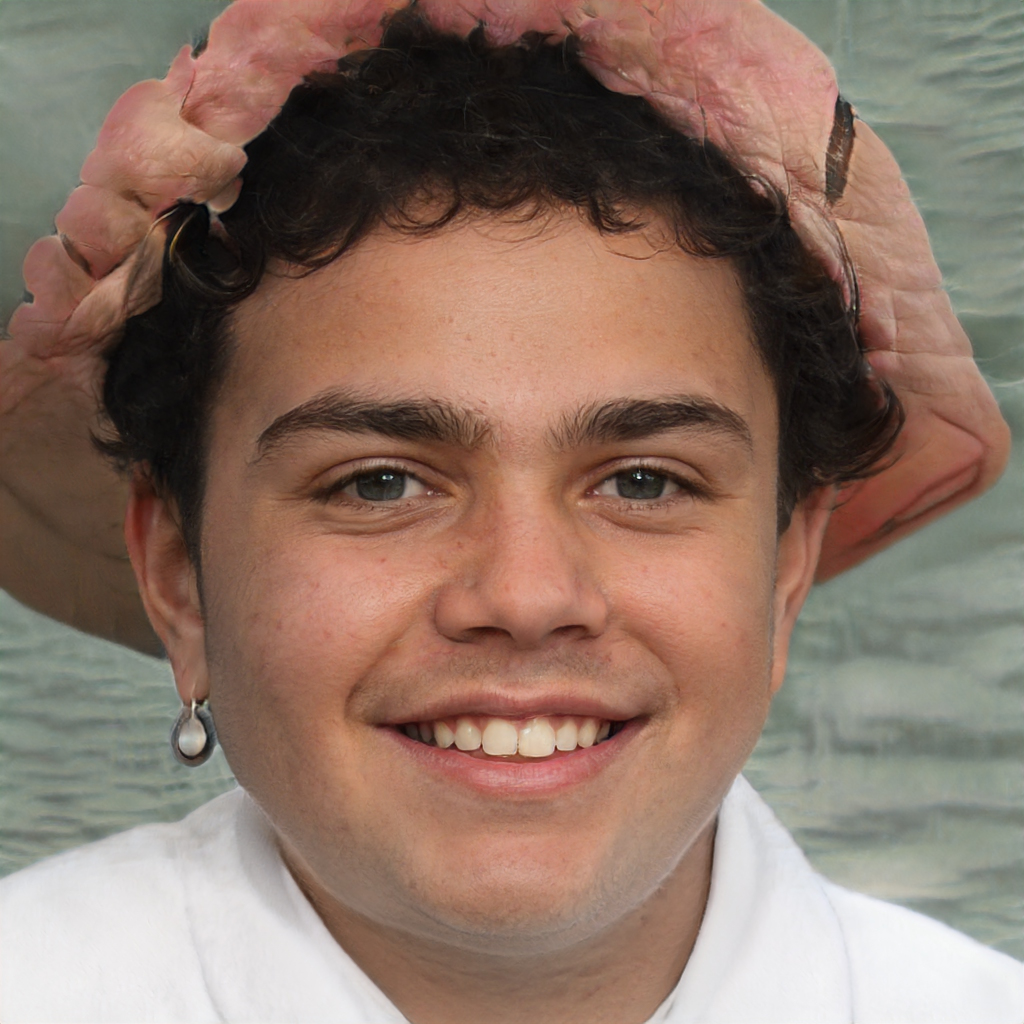
Gender: Male